Robert Burns's diamond point engravings

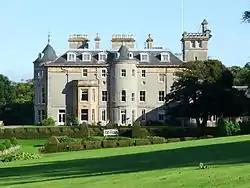
Finlaystone House.

Opened in 1750, Burns stayed here and also used to drop in on his journeys to Edinburgh, for Carnwath was where he would pick up the old coach road to the capital, known as the 'Lang Whang'. He is said to have been asked his opinion on the hostelry and wrote on a window pane ""Better a Wee Bush than Nae Bield."" This was also a motto that he added to his coat of arms. It is not recorded as to what happened to the inscribed pane of glass.